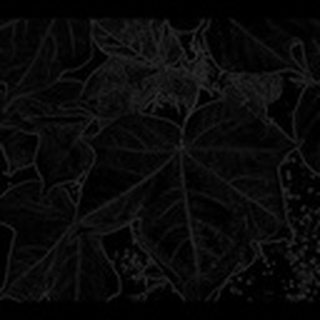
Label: healthy_cotton